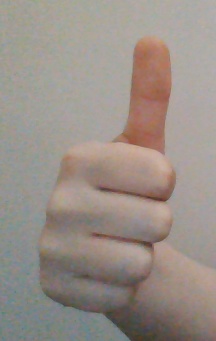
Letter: aleff